Elizabeth Bard Memorial Hospital

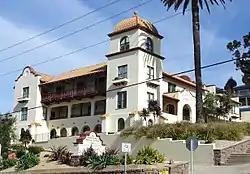
Bard Memorial, April 2018

Elizabeth Bard Memorial Hospital, now known as The Elizabeth Bard Memorial Building, is a historic building in downtown Ventura, California. Built in 1901, it is a Mission Revival structure featuring covered terraces and a covered porch with a three-story bell tower at the southeast corner. The building was listed as Ventura Historic Landmark No. 19 in 1976 and was added to the National Register of Historic Places in 1977.